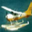
Label: airplane